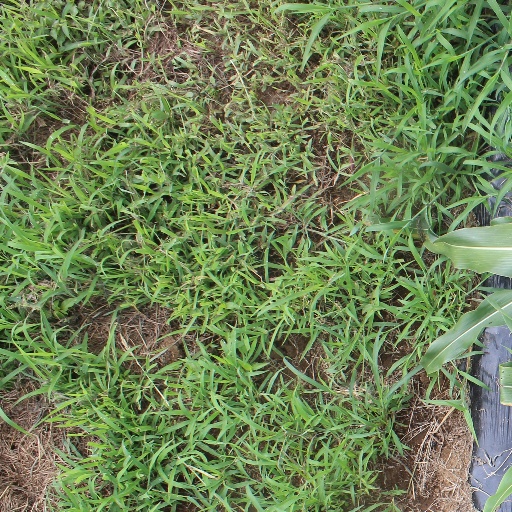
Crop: sorghum